Czesław Spychała

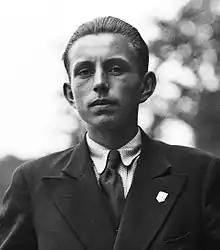

Czesław Spychała (1 January 1917 – 25 December 1994) was a Polish tennis player active in the decade before and after World War II.